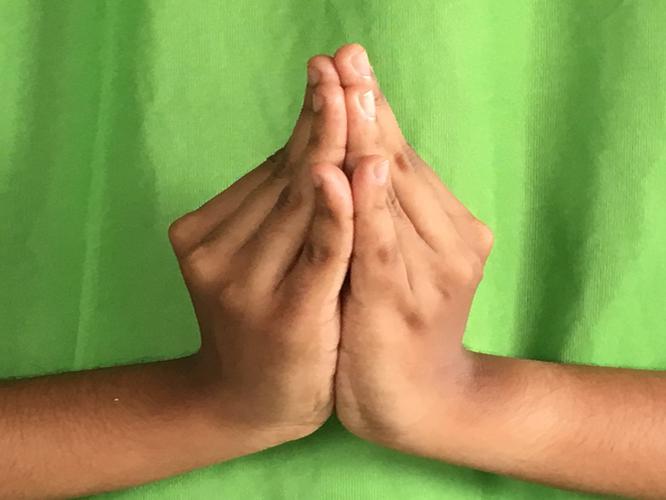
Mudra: Kapotham
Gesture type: double_hand